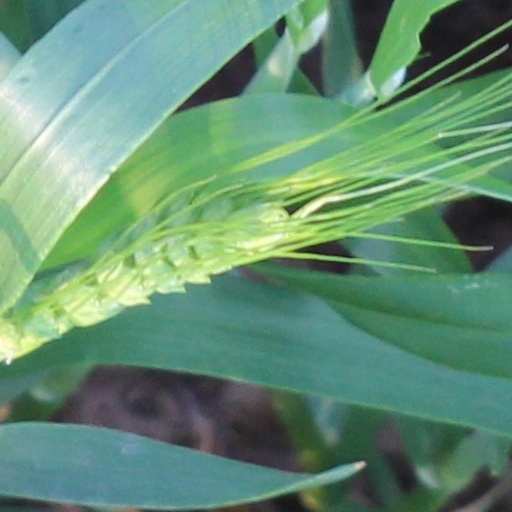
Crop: wheat